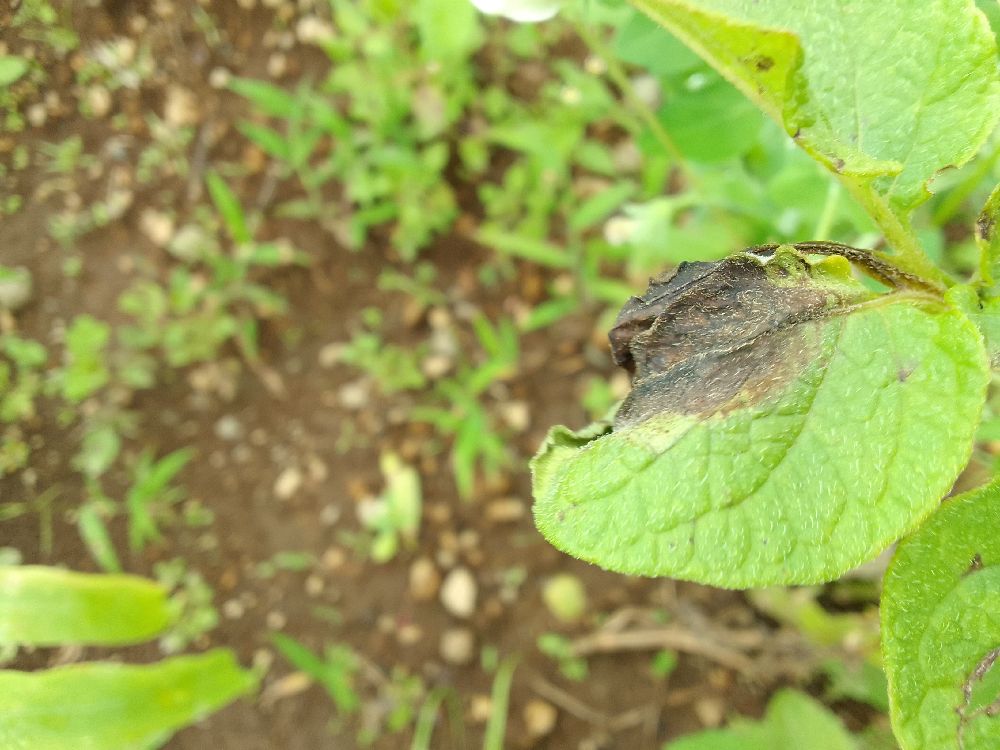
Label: Late blight